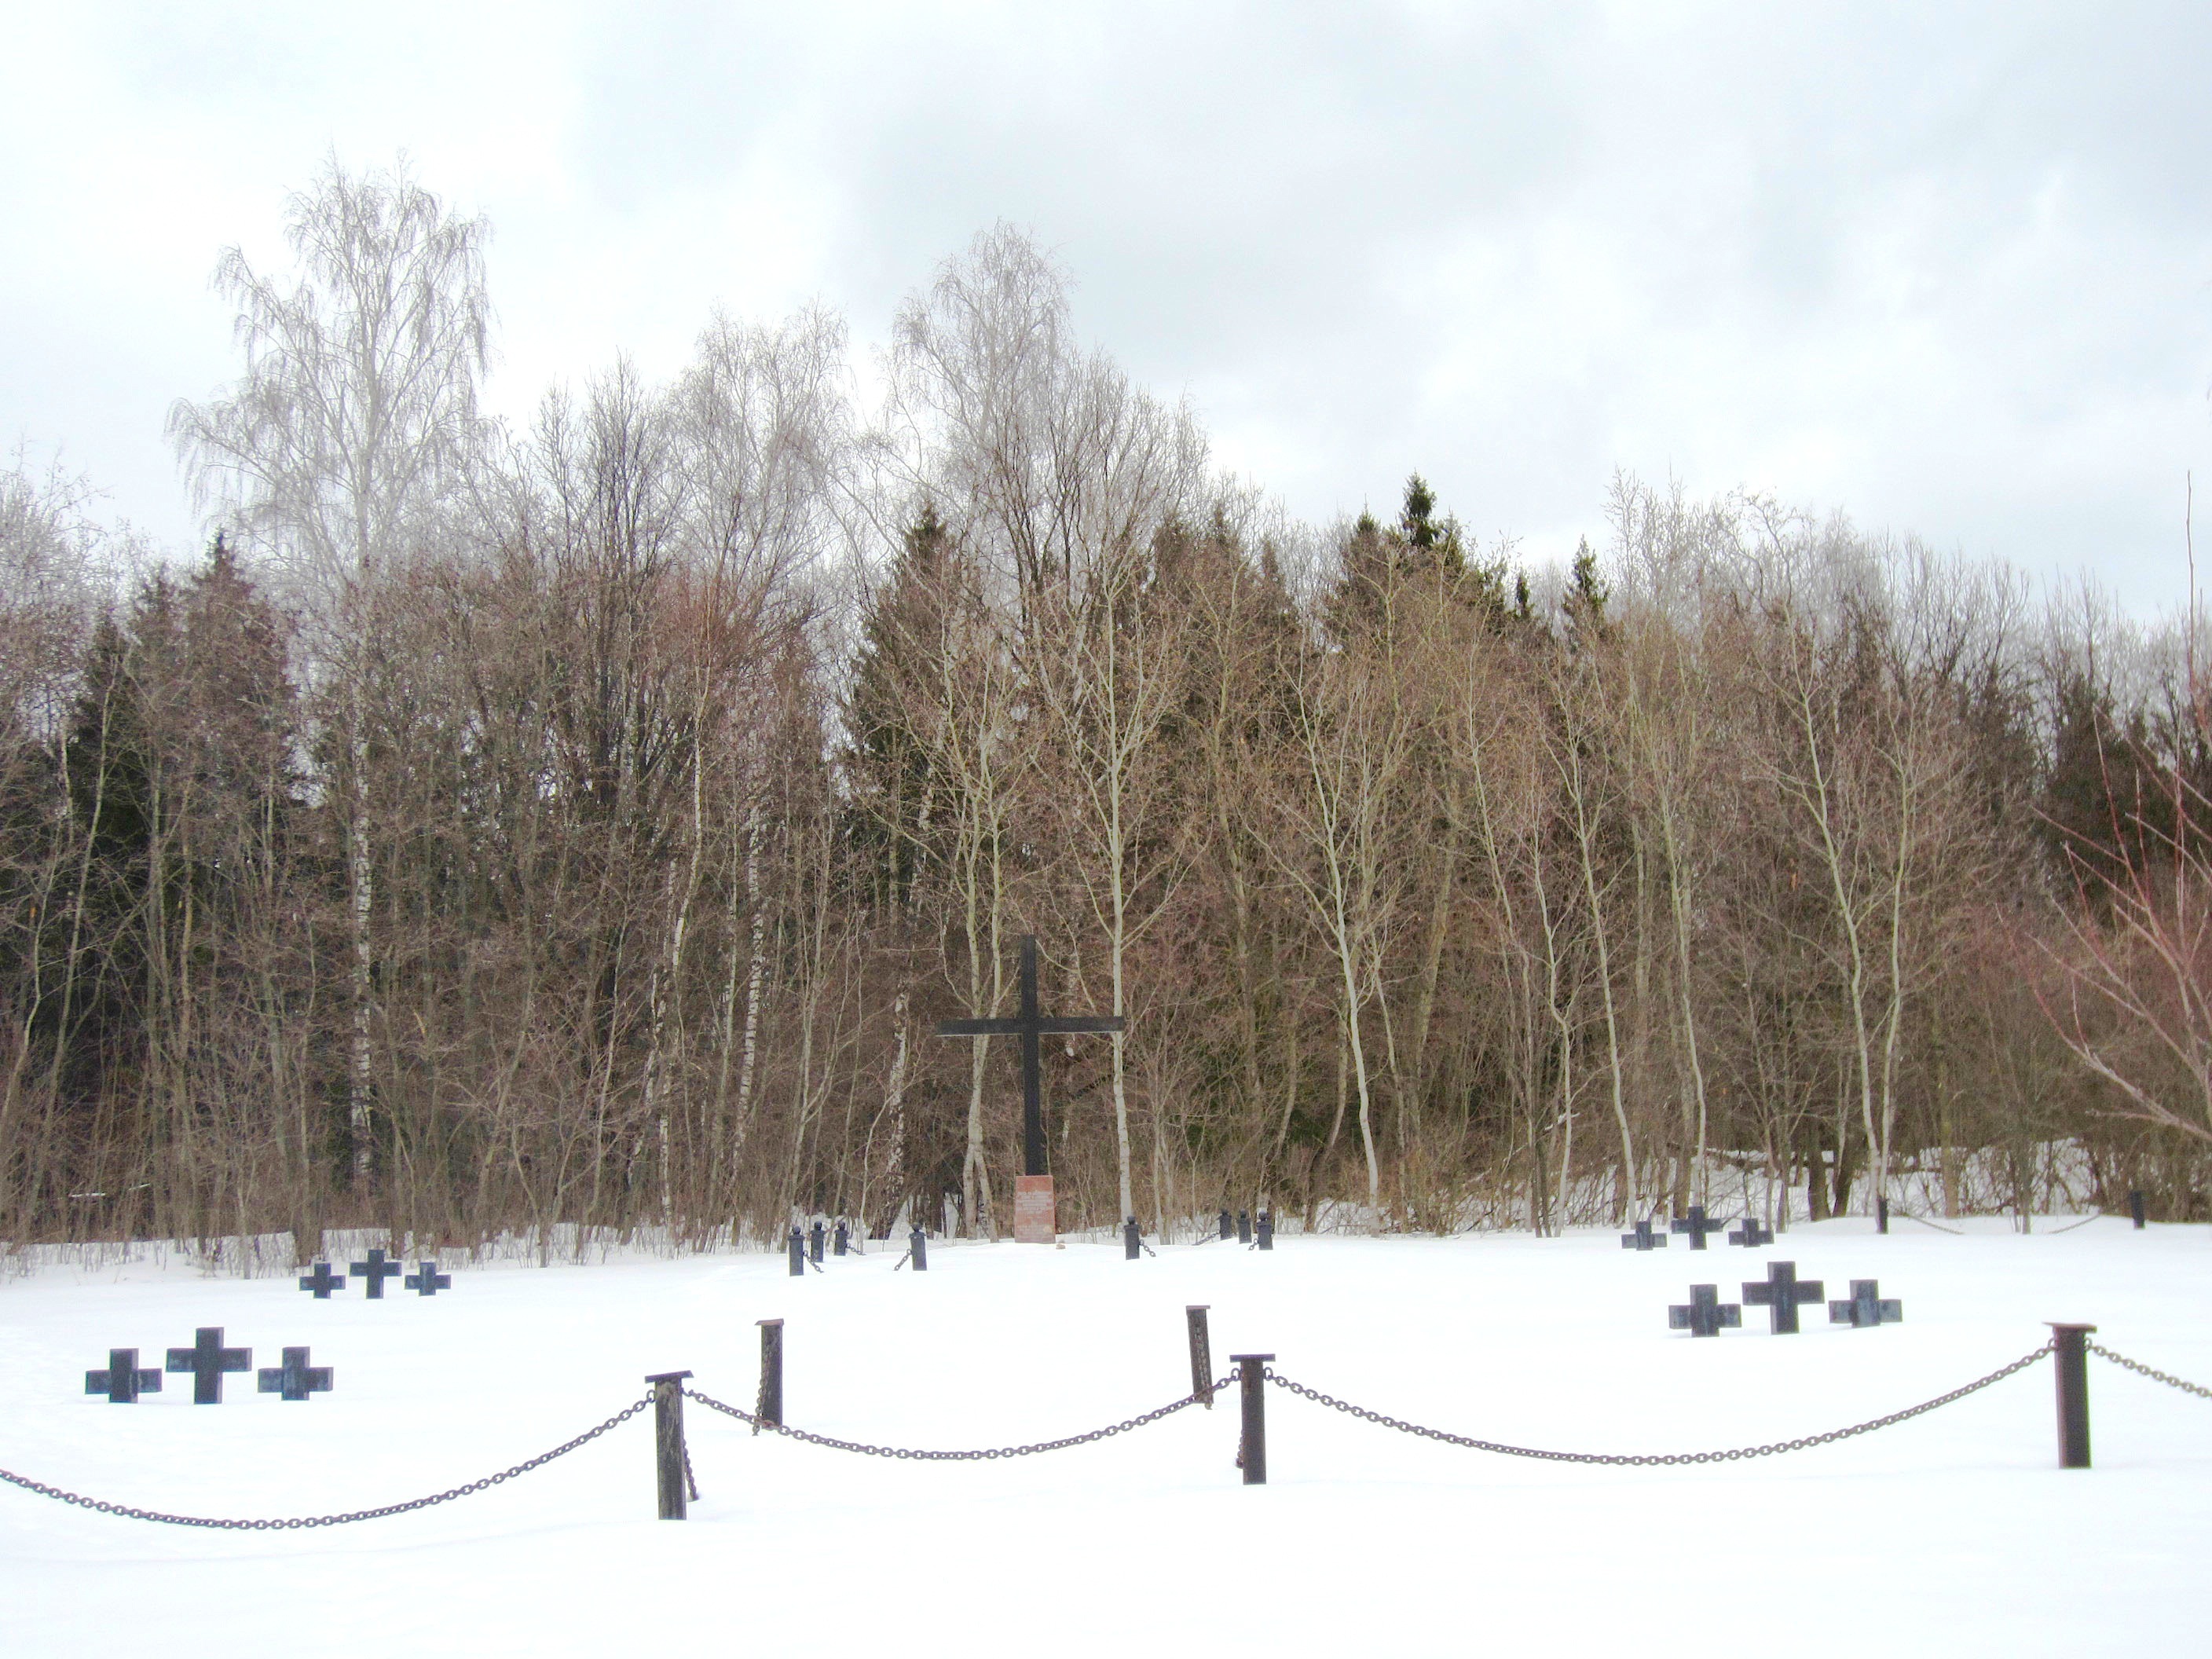
landscape, tree, nature, forest, snow, winter, sky, countryside, country, ice, scenic, season, trees, woods, outside, clouds, spruce, germany, piste, ecosystem, geological phenomenon